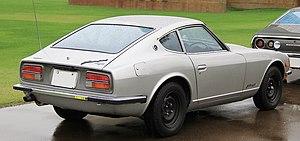
Gran Turismo est un jeu vidéo de course automobile développé par Polys Entertainment et édité par Sony Computer Entertainment en 1997 sur PlayStation.